Sand (2000 film)

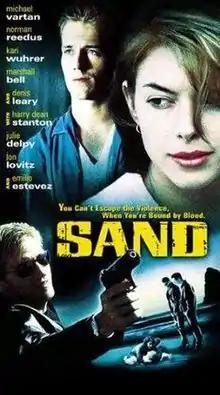

Sand is a 2000 black comedy crime thriller film, directed and written by Matt Palmieri. It stars Michael Vartan, Norman Reedus, Kari Wührer, Harry Dean Stanton, Emilio Estevez, Denis Leary, Jon Lovitz and Julie Delpy.